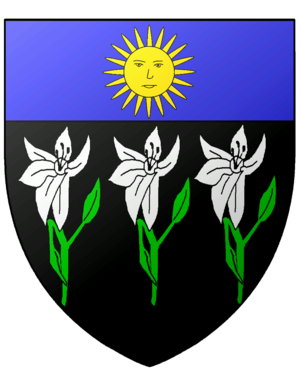
Les jardiniers de Paris cultivaient des terrains « en marais » pour produire des denrées qu'ils vendaient aux halles, à des emplacements qui leur étaient réservés. Situés dans les faubourgs, ces terrains qu'ils avaient assainis devaient être régulièrement amendés avec des boues qu'ils prélevaient dans les voiries.
L' Armorial des corporations se propose de réunir un maximum de blason de corporations.